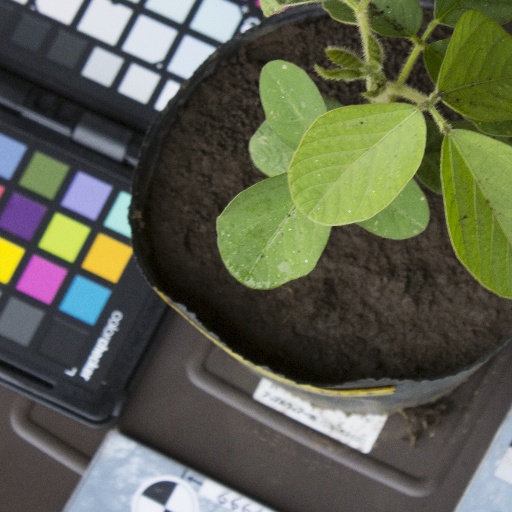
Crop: soybean